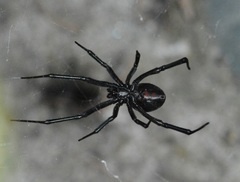
Species: Lactrodectus_hesperus